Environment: real
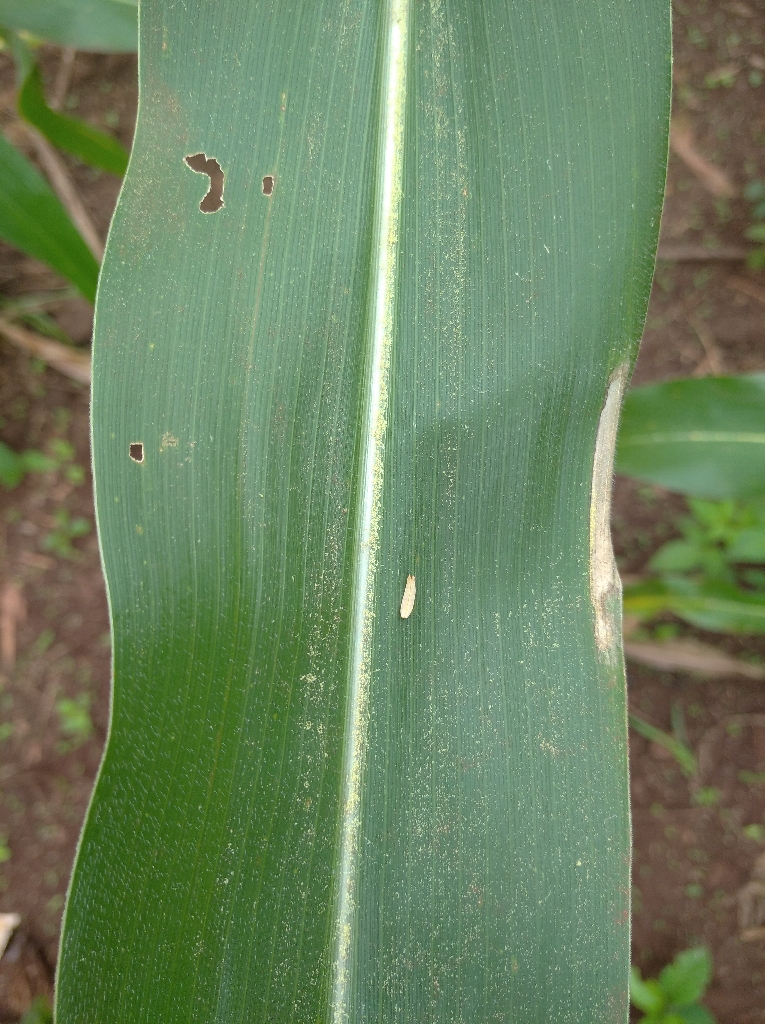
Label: northern_corn_leaf_blight